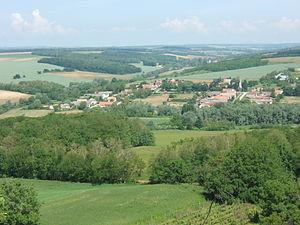
Szorosad est un village et une commune du comitat de Somogy en Hongrie.